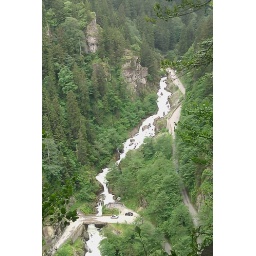
The bus takes you to near the monastery entrance; then you walk down to the river and a restaurant.